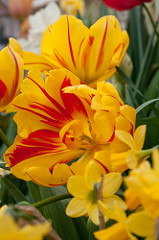
Flower: tulip